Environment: real
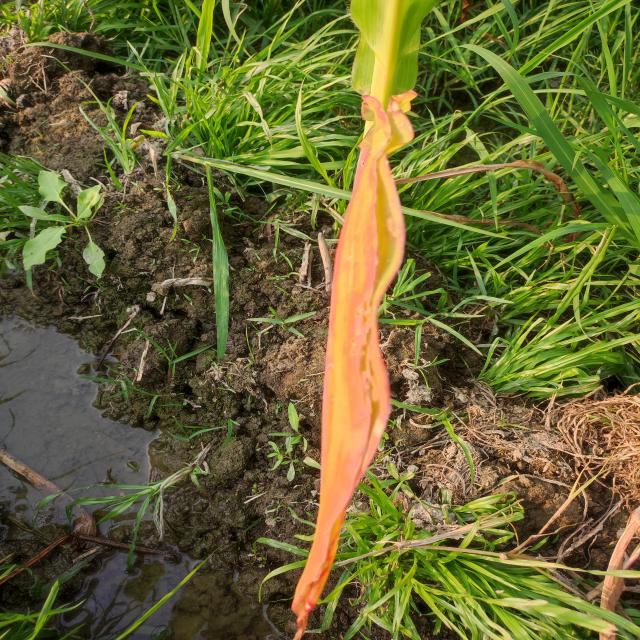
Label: nitrogen_deficiency